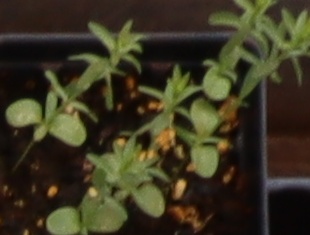
Label: Flax